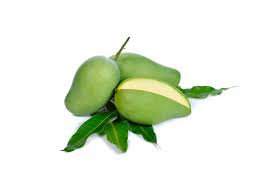
Label: Mango